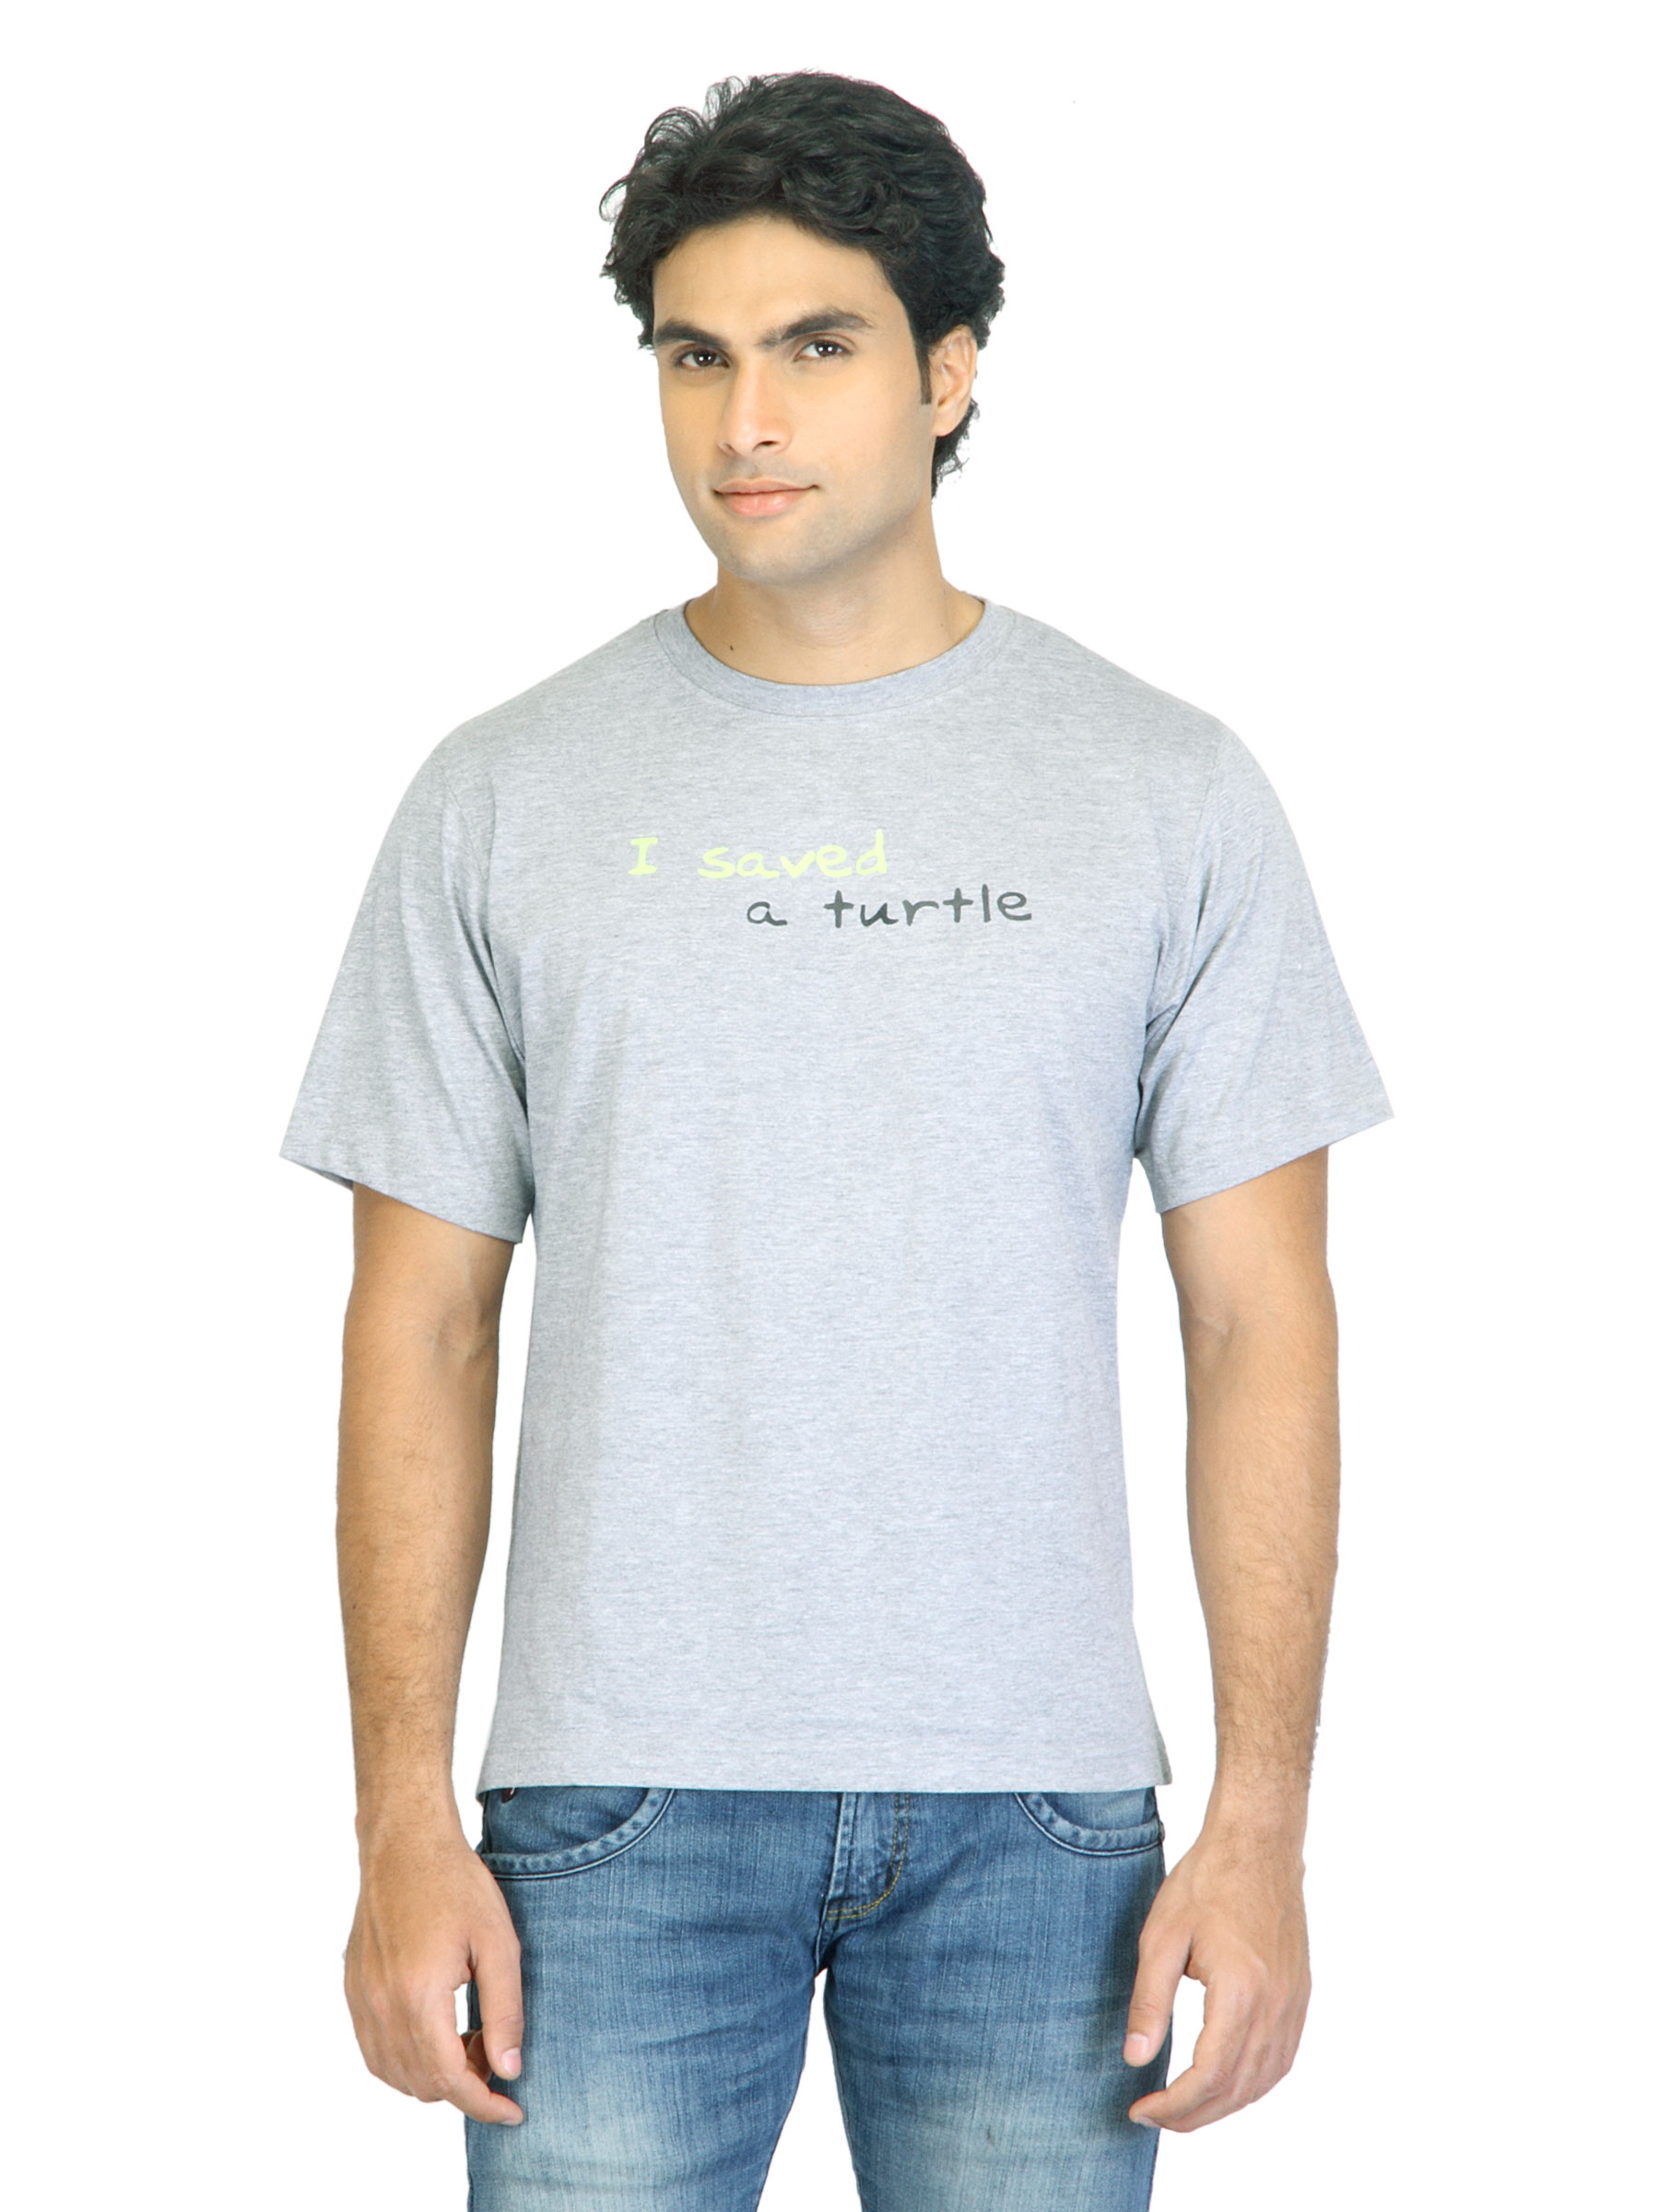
Turtle Men Printed Grey T-shirt
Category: Apparel / Topwear / Tshirts
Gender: Men
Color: Grey
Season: Summer 2012
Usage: Casual